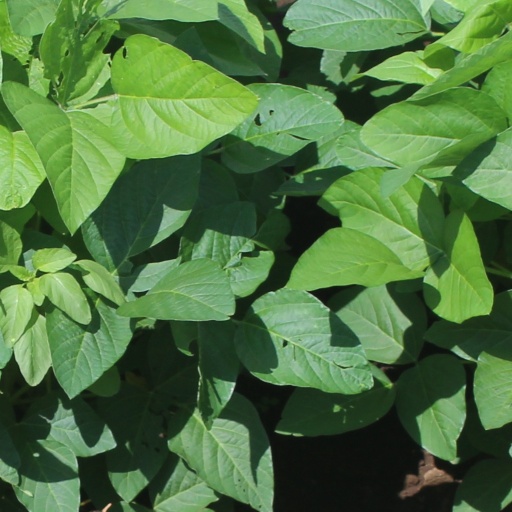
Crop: soybean